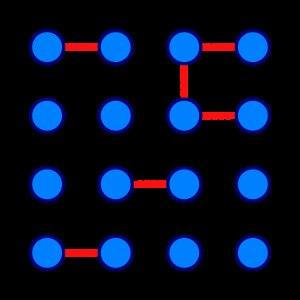
Un isthme ou un pont est, en théorie des graphes, une arête d'un graphe dont l'élimination induit un graphe avec plus de composantes connexes que le graphe initial. De façon équivalente, une arête est un isthme si et seulement si elle n'est pas contenue dans un cycle.